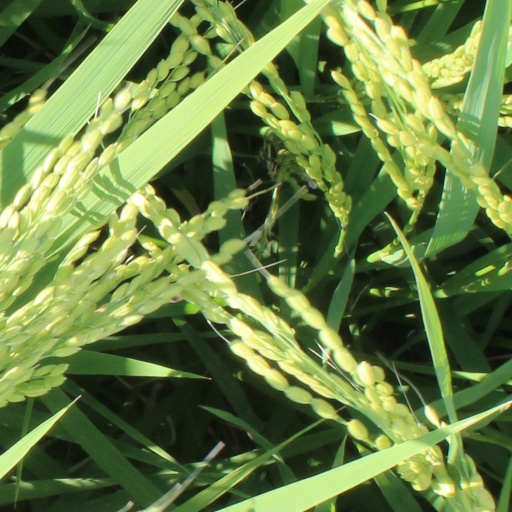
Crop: rice